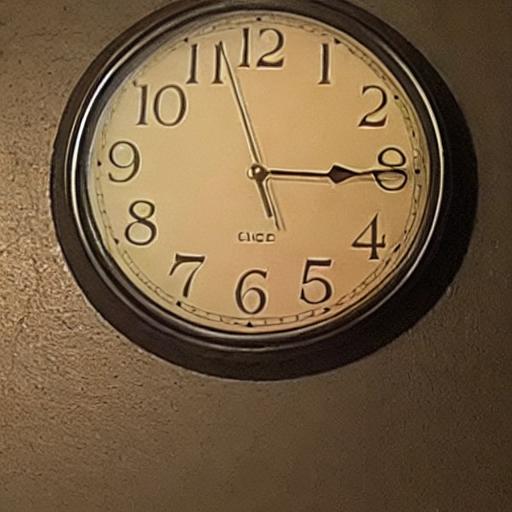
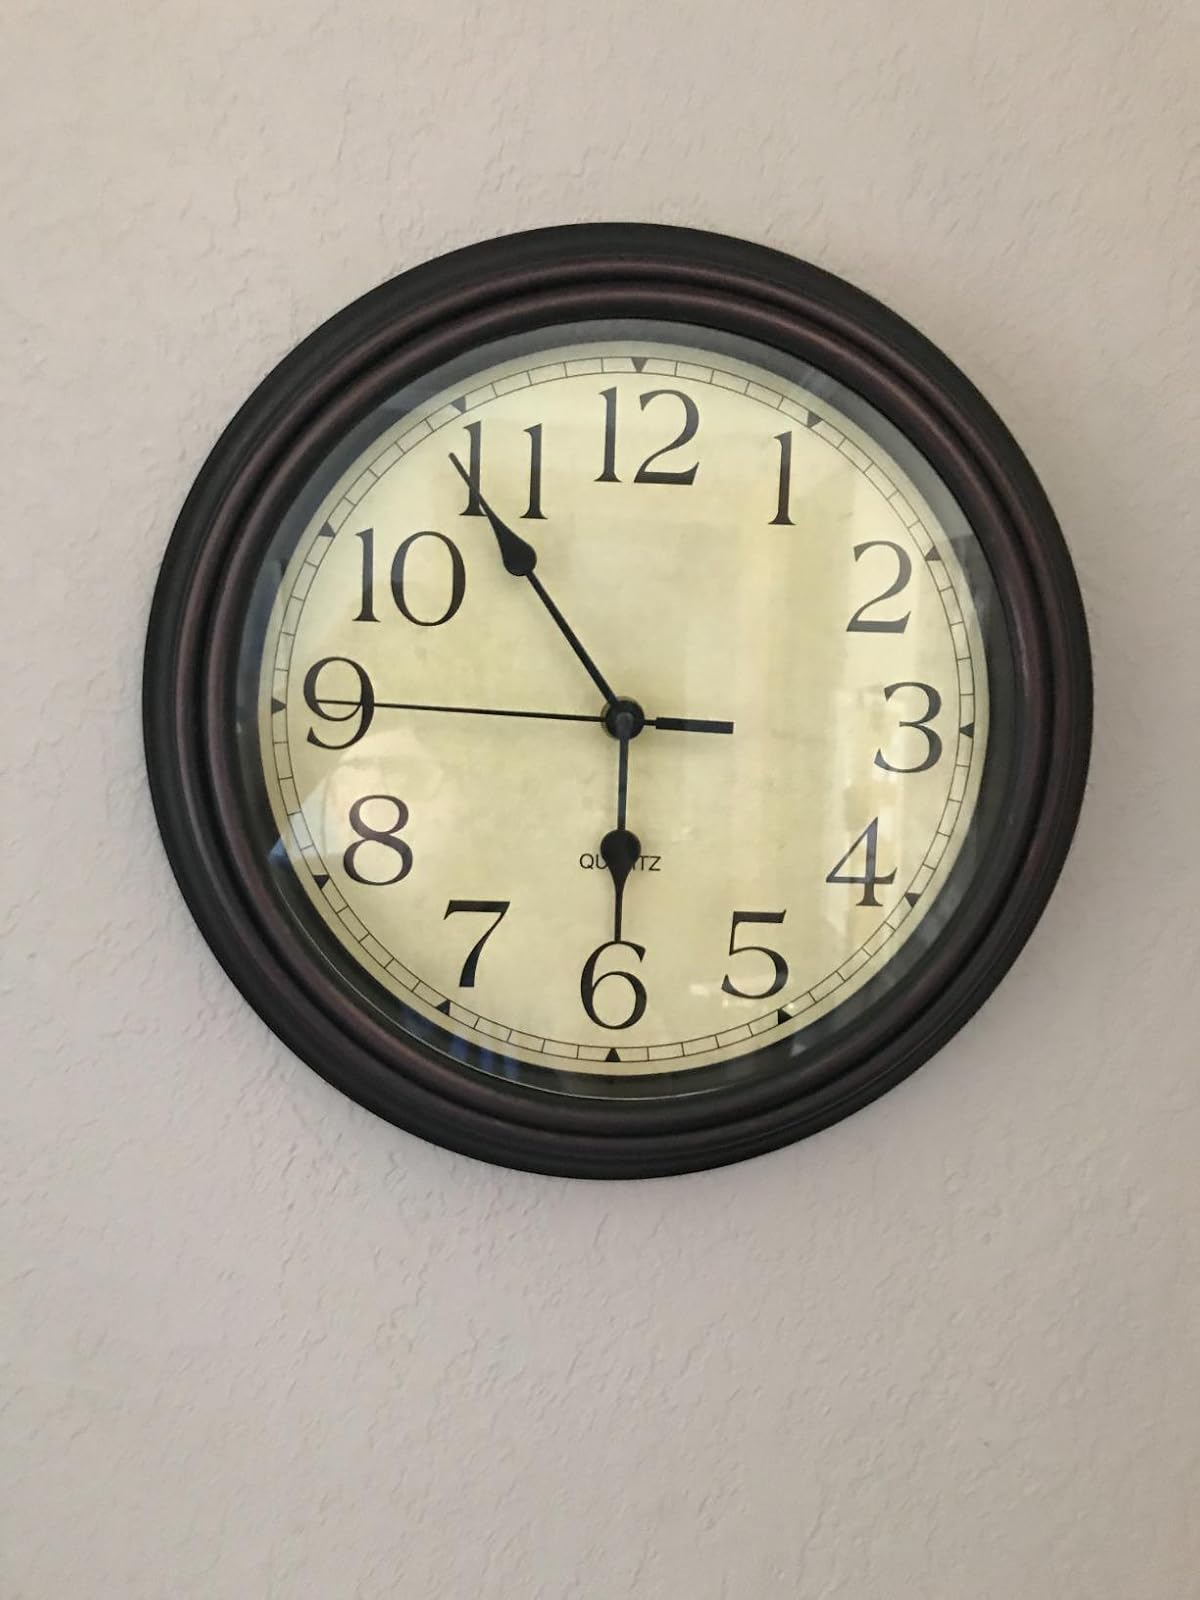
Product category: clock
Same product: no